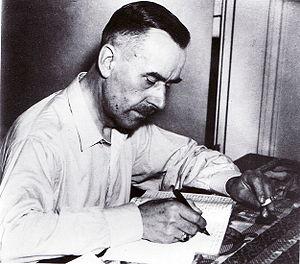
Le Jeu des perles de verre, Essai de biographie du Magister Ludi Joseph Valet accompagné de ses écrits posthumes est un roman utopique de Hermann Hesse. Hesse en commence la rédaction en 1931 et le fait publier en deux tomes en Suisse en 1943 après que le manuscrit a été refusé à la publication en Allemagne en raison des opinions de l'auteur, s'inscrivant notoirement à contre-courant du régime nazi. Ce sera son dernier grand roman et l'œuvre maîtresse à l'origine de l'attribution à Hesse du prix Nobel de littérature en 1946.